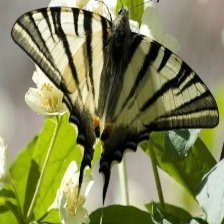
Species: SCARCE SWALLOW